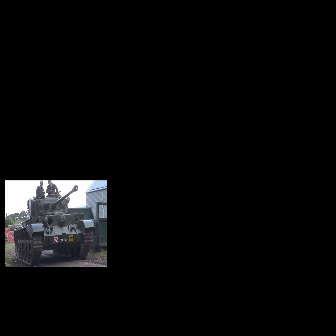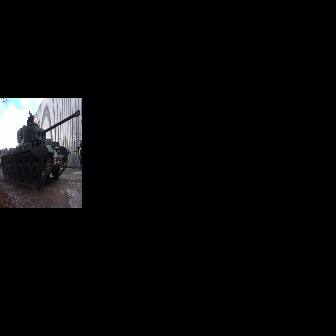
  Please identify the target specified by the bounding box [13,184,94,265] in the first image and locate it in the second image. Return the coordinates in [x_min,y_min,x_max,y_max] format.
Answer: [0,109,79,188]